List of bass guitarists

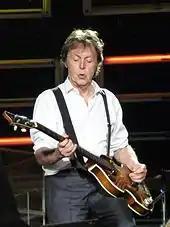
Former Beatle Paul McCartney is a well-known bass guitarist, singer, songwriter and multi-instrumentalist.

The following is a list of notable electric bass guitar players. The bass guitar is a stringed instrument played primarily with the fingers (either by plucking, slapping, popping, or tapping) or using a pick. Since the 1950s, the electric bass guitar has largely replaced the double bass in popular music. Bass guitarists provide the low-pitched basslines and bass runs in many different styles of music ranging from rock and metal to blues and jazz. Bassists also use the bass guitar as a soloing instrument in jazz, fusion, Latin, funk, and in some rock styles. Musicians known mainly as guitarists are listed separately in the list of guitarists.